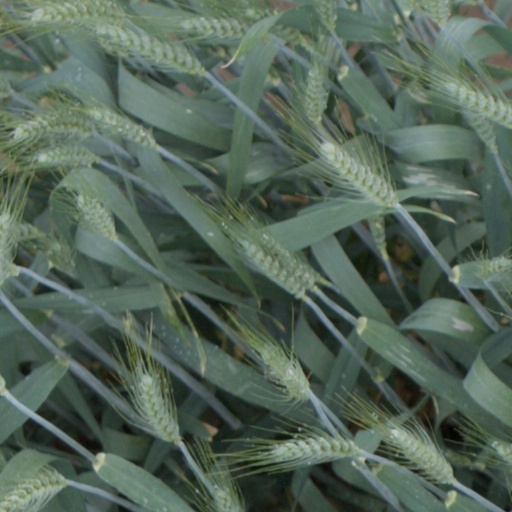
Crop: wheat